Claire von Greyerz

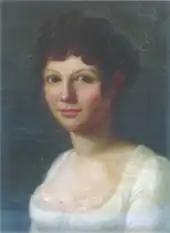
Clara Forster in 1805, painted by Ludovike Simanowiz

Clara von Greyerz (21 November 1789 – 3 February 1839) was a German papercutting artist. She was born in Mainz, the daughter of world traveller Georg Forster and his wife Therese. Her father became a revolutionary in the Republic of Mainz from 1792 until his death in 1794, while her mother lived in the Neuchâtel area with her lover and eventual husband Ludwig Ferdinand Huber. The family moved to Tübingen, Stuttgart and Ulm, where her stepfather died in December 1804, when she was already engaged to the forester . They married in 1805, living in Stoffenried, Günzburg, Augsburg and Bayreuth, and had ten children between 1806 and 1832. In Augsburg, von Greyerz became acquainted with Hortense de Beauharnais, and her children played with Hortense's son, the future Napoleon III of France. Von Greyerz was known for her papercuts, some of which she swapped with fellow artist Luise Duttenhofer. In 1836, she visited Hortense at Arenenberg and published a report of her experiences there.